Strathmore-Brooks

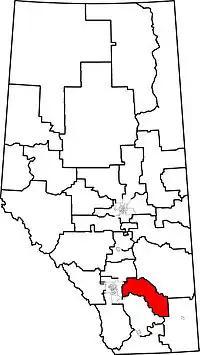
2004 boundaries

Strathmore-Brooks was a provincial electoral district in Alberta, Canada, mandated to return a single member to the Legislative Assembly of Alberta using the first-past-the-post method of voting from 1997 to 2019.